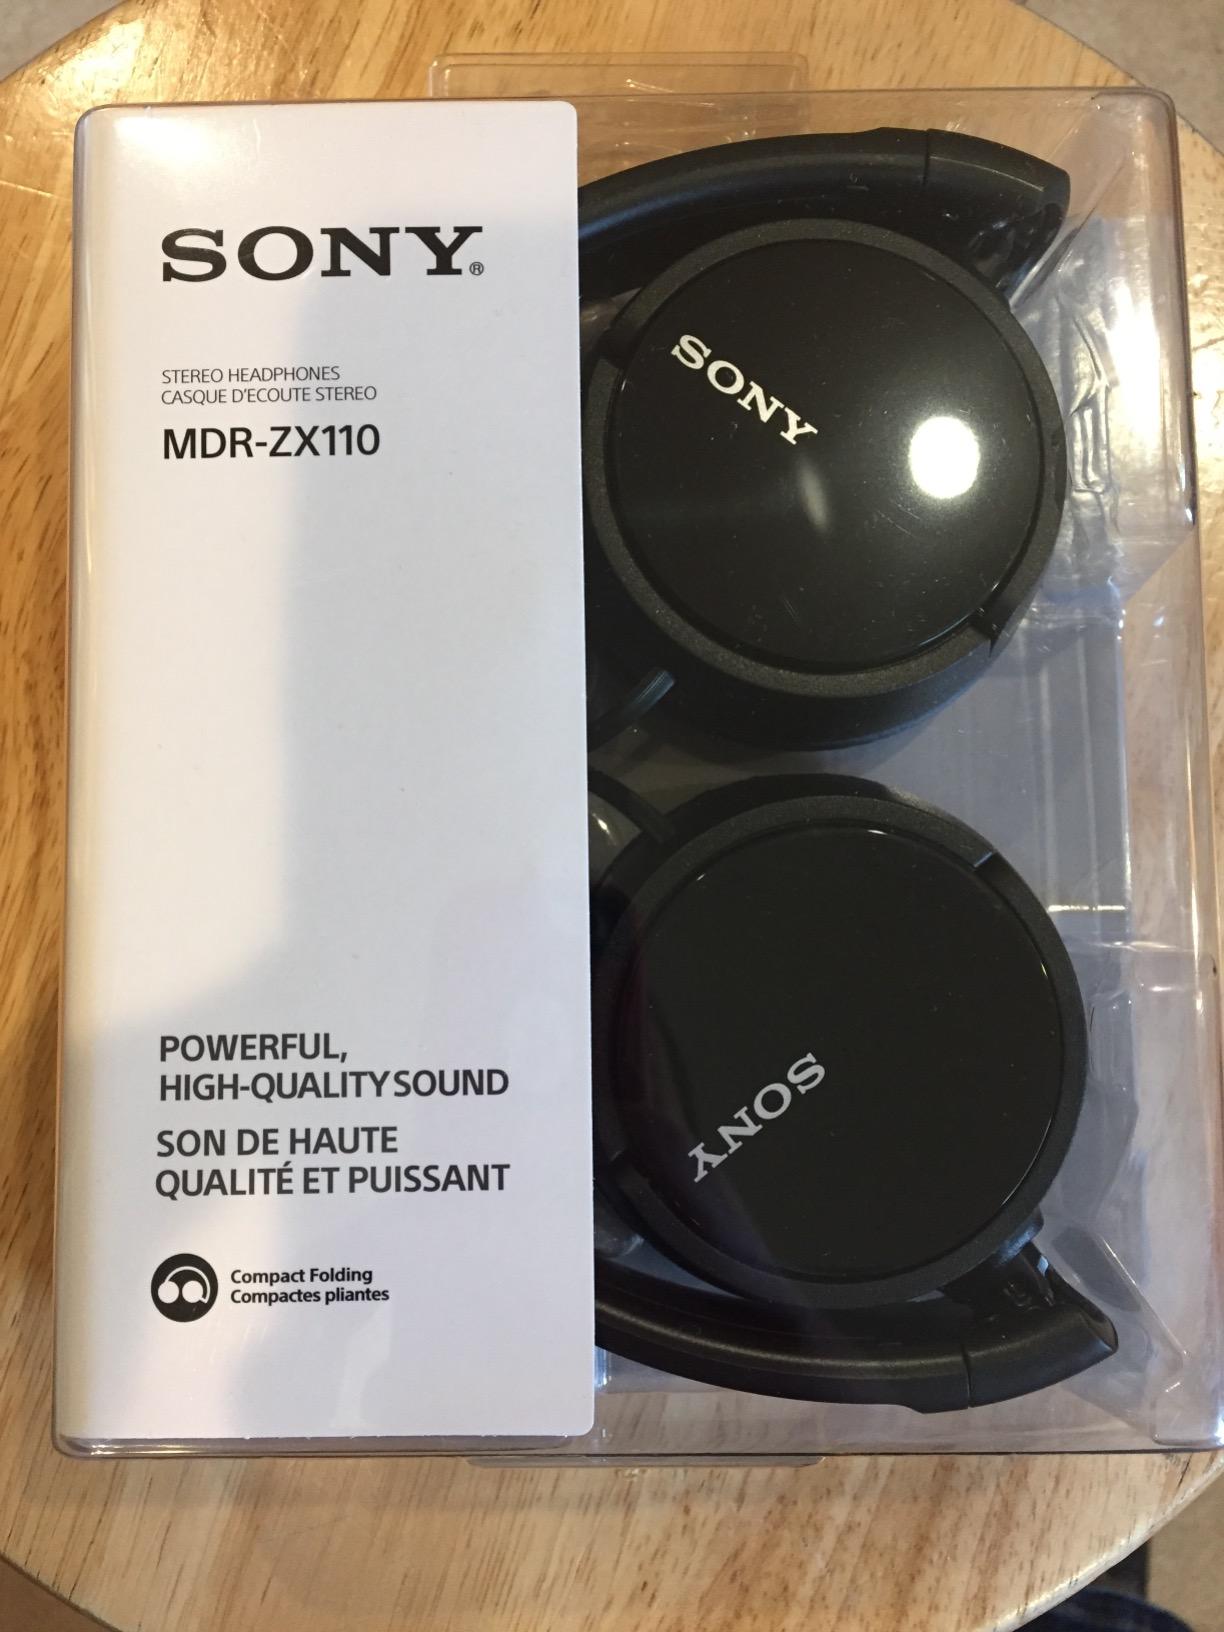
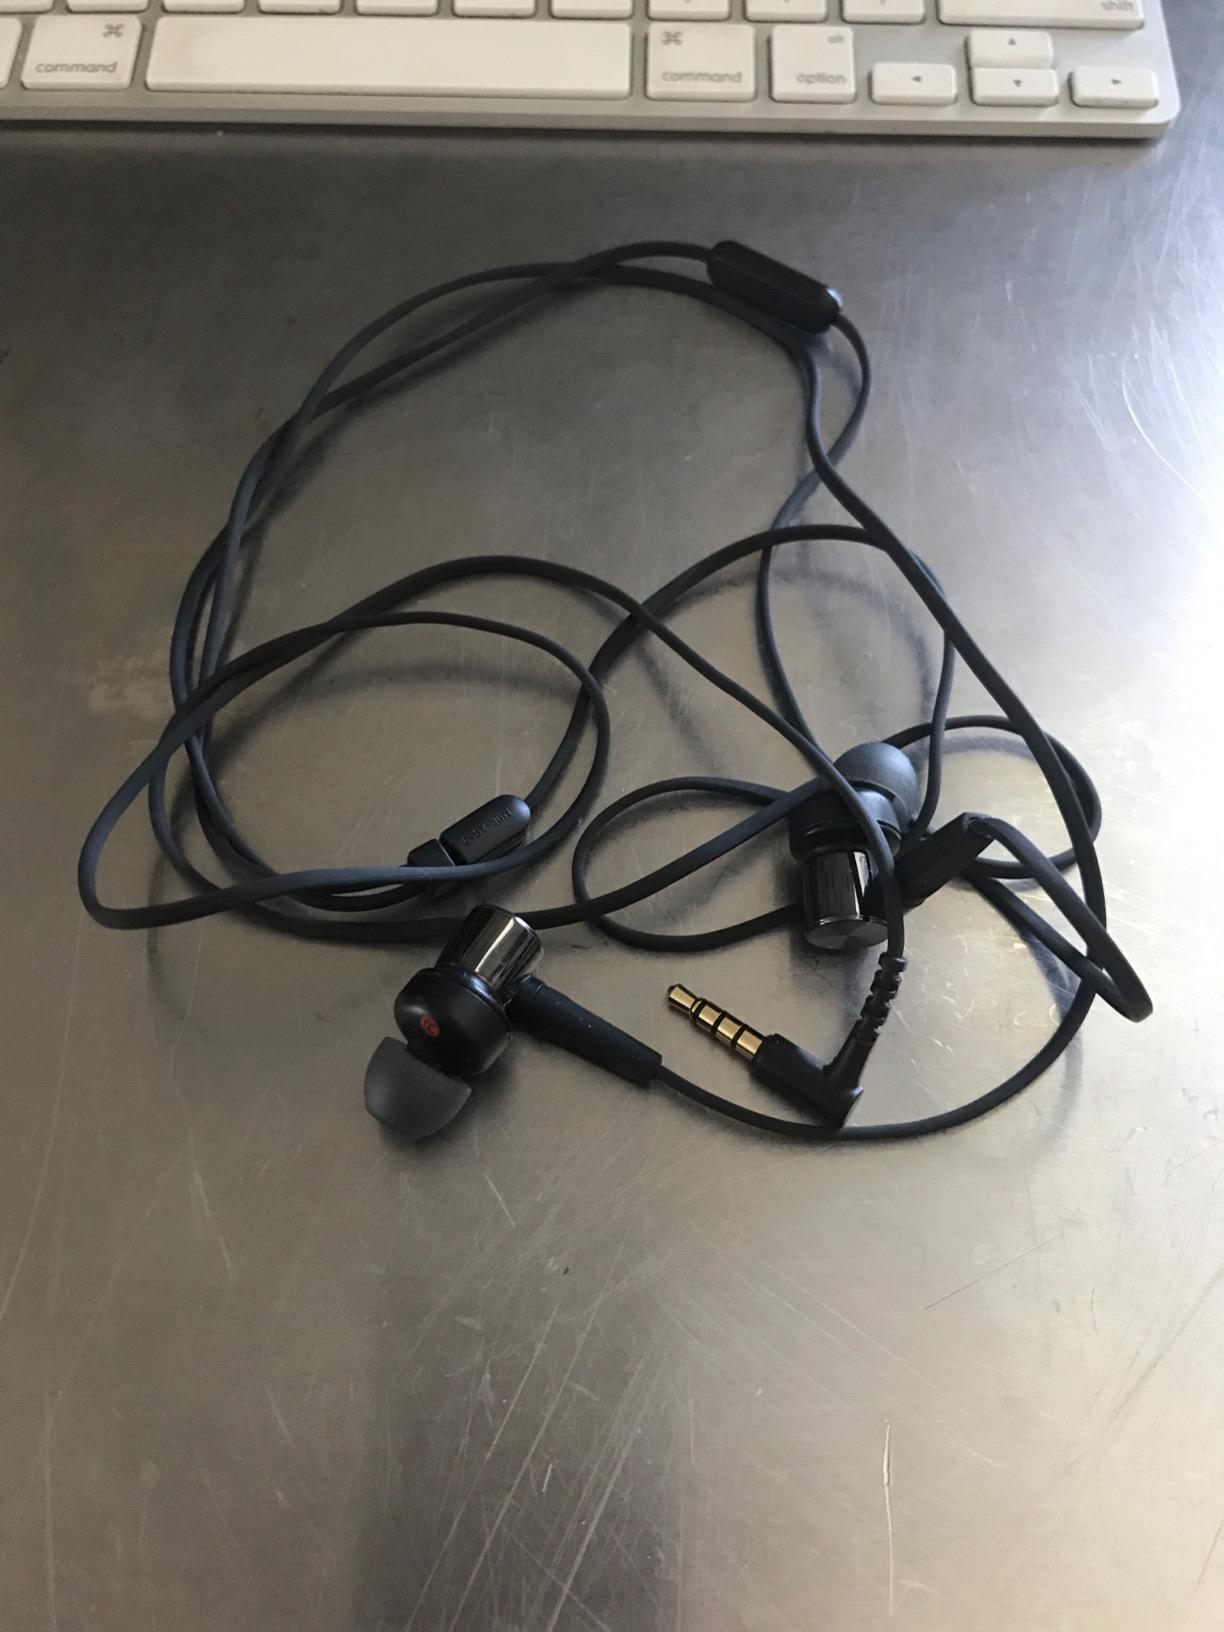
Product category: headphones
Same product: no